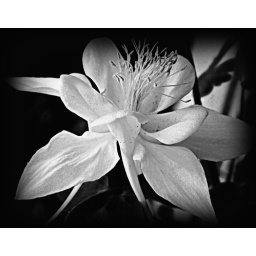
This was a very yellow Columbine, but I enjoy it in black and white!